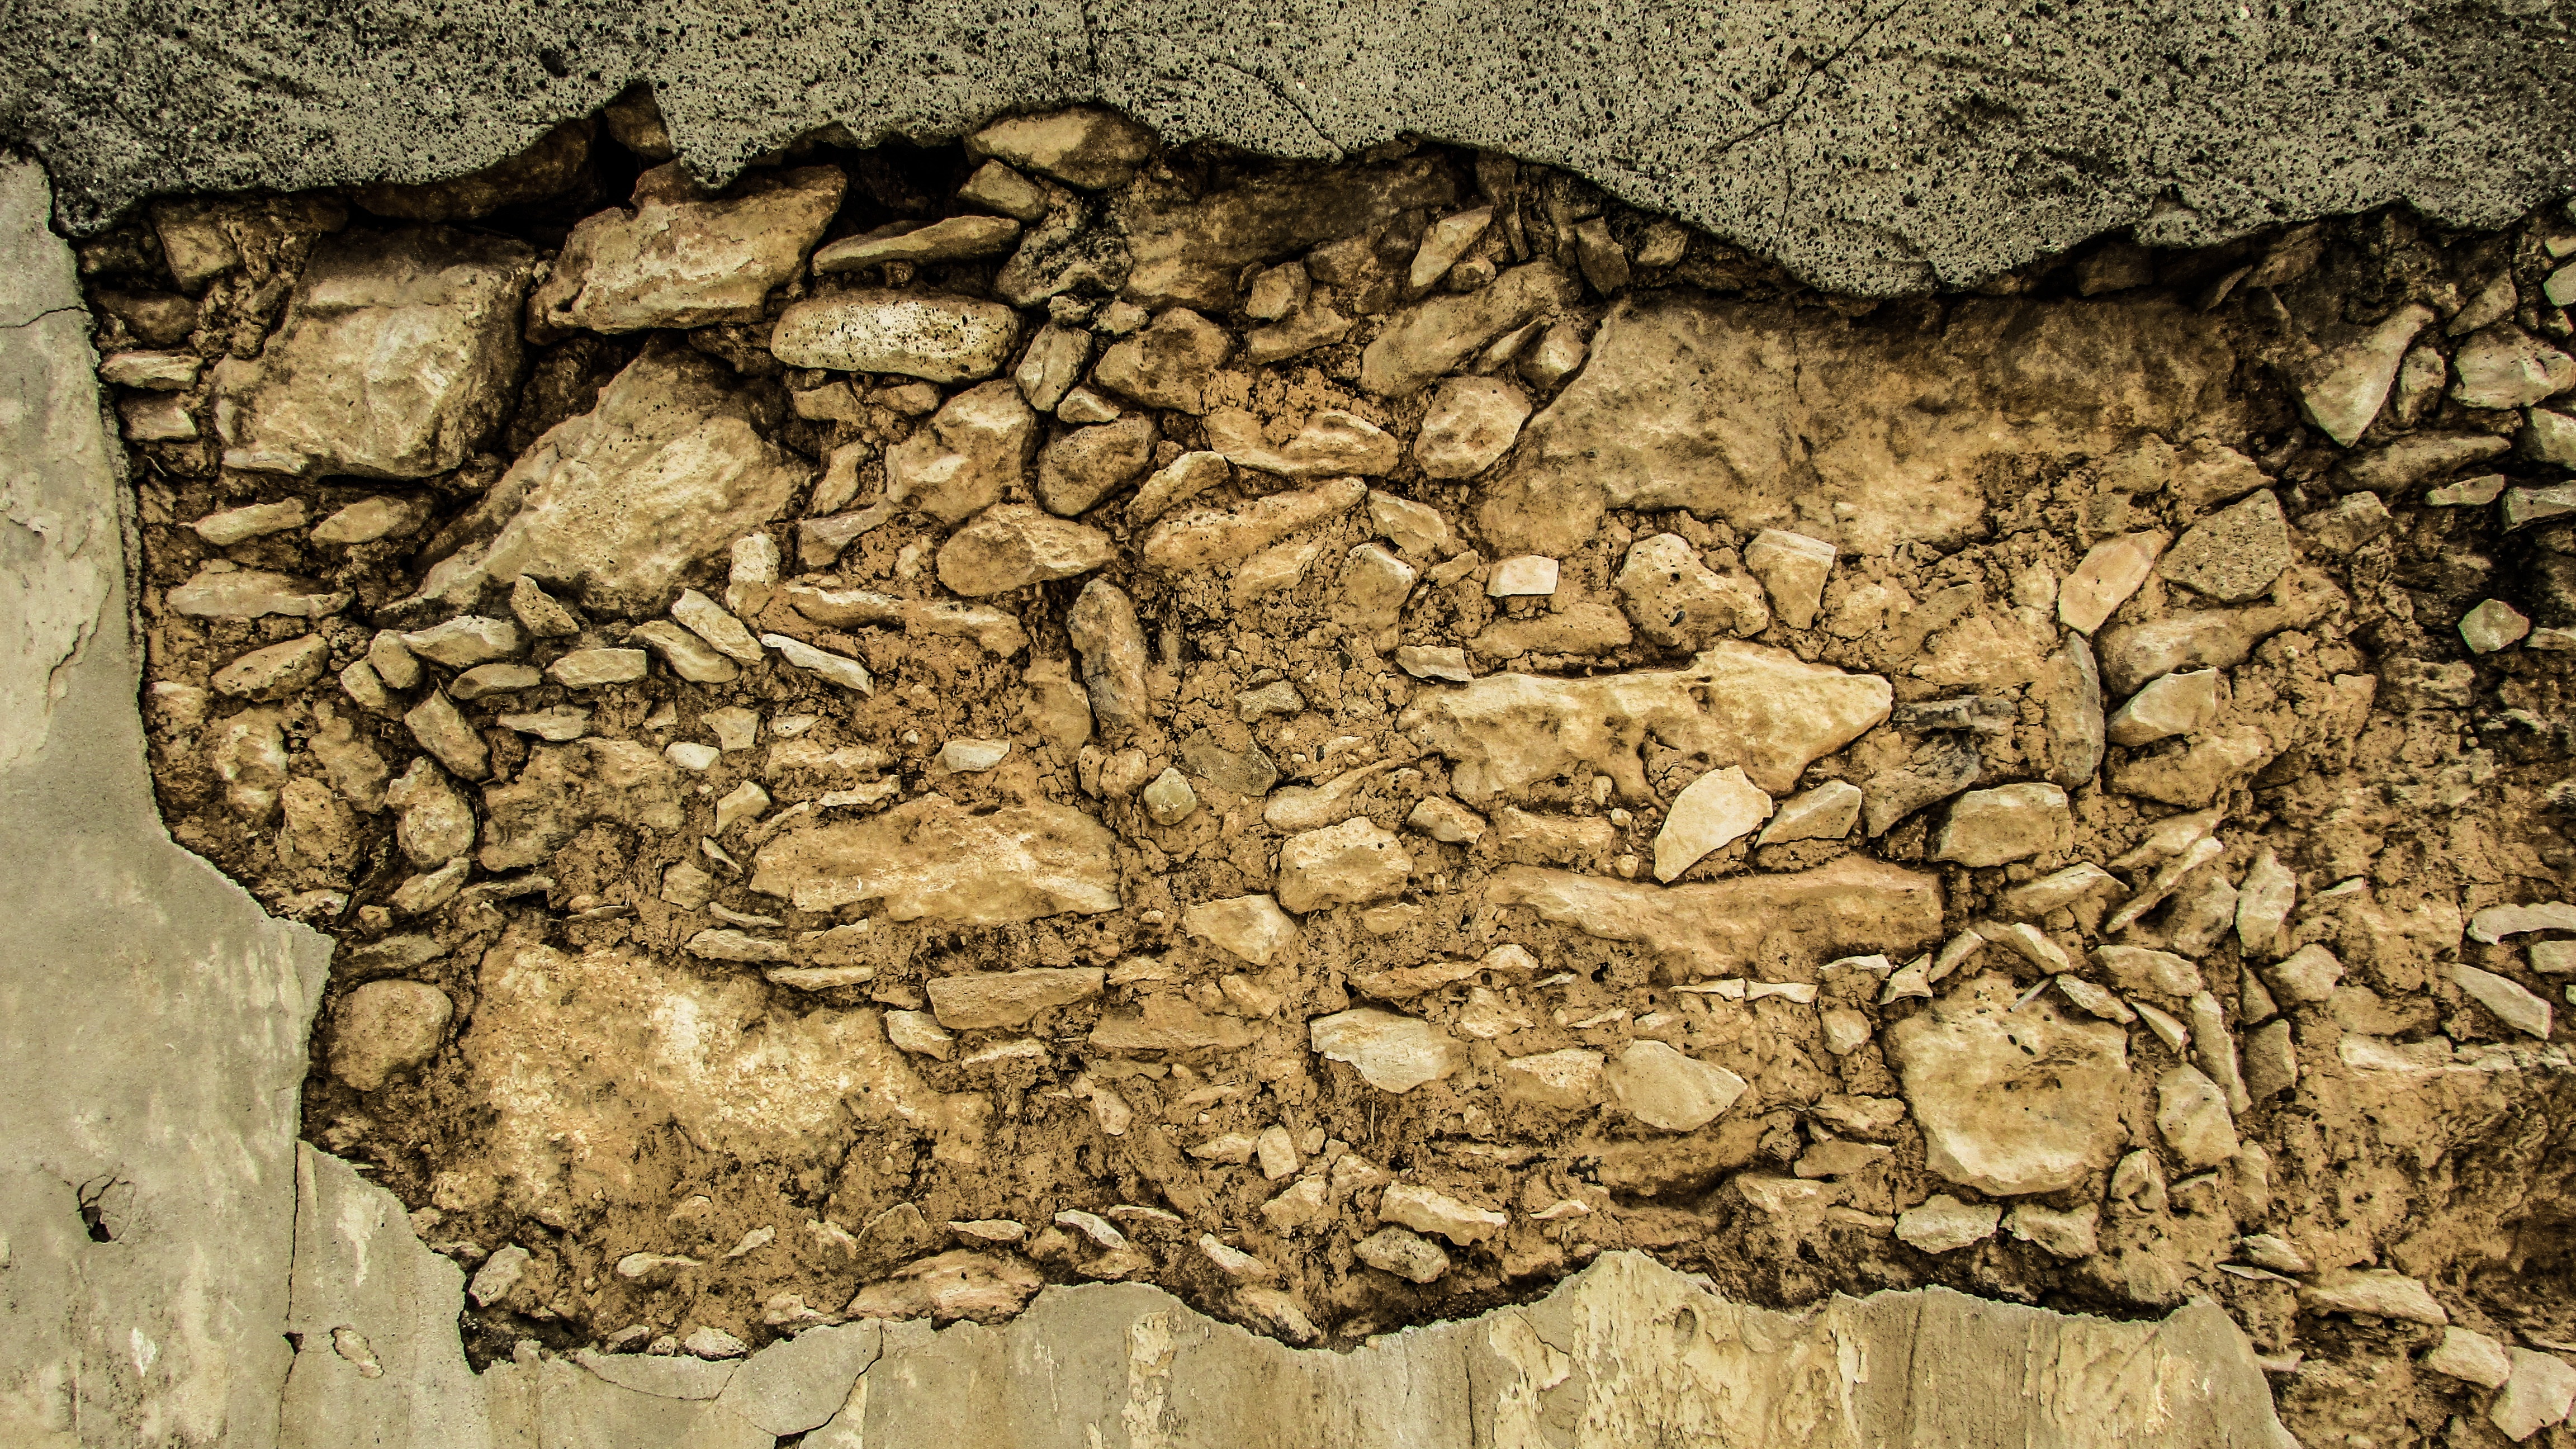
tree, rock, wood, texture, trunk, wall, soil, stone wall, material, destroyed, weathered, geology, adobe, damaged, cyprus, xylotymbou, ancient history